Abbey of San Zeno, Verona

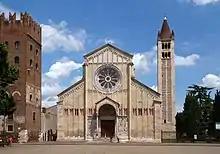
Façade of the basilica

The chancel is located at a higher level than the nave and is accessed by two stairways that pass a rood screen decorated with statues. Behind the high altar, made by reusing the sarcophagus of Saints Lupicino, Lucillus, and Crescentianus, is the altarpiece of St. Zeno by the Mantuan painter Andrea Mantegna. In the small left apse there is, on the other hand, a statue of St. Zeno laughing, dated around the 13th century, which has aroused interest among critics because of its original depiction of the subject. Below the chancel, at the lowest level of the entire building, there is a large crypt whose ceiling consists of 54 rib vaults supported by arches resting on 49 columns.